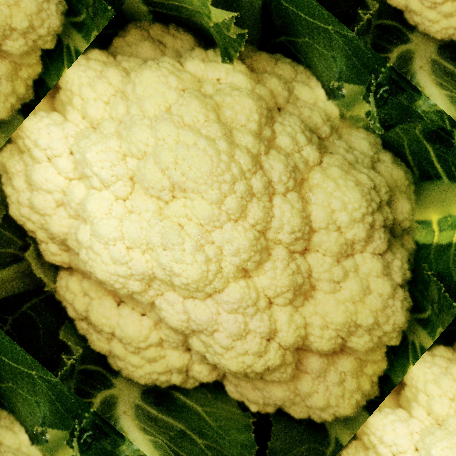
Label: Disease Free